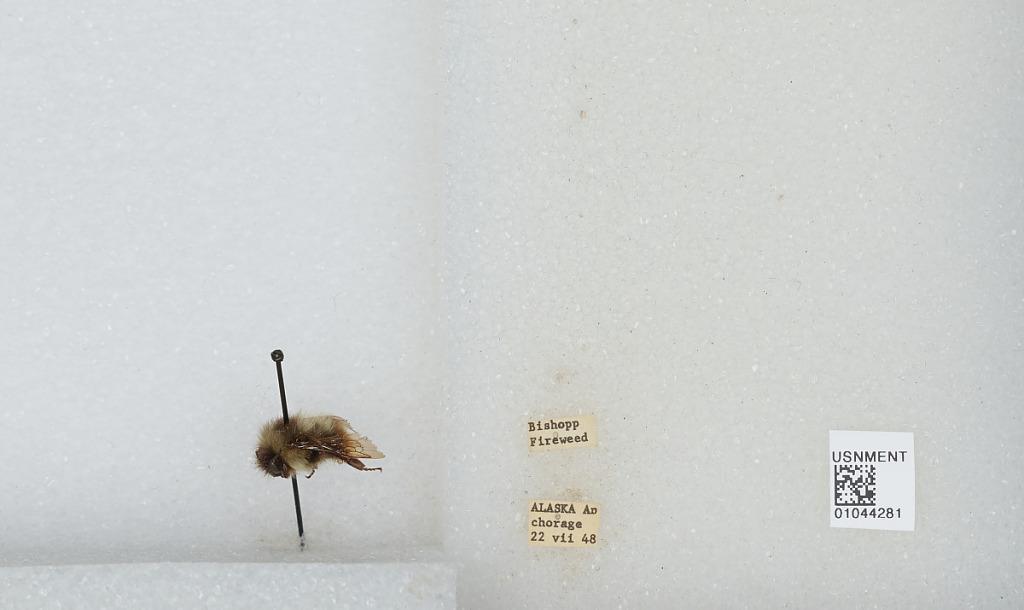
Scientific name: Bombus sp.
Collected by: Bishopp
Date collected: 1948-7-22
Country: United States
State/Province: Alaska
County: Anchorage
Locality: Anchorage
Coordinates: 61.22, -149.9